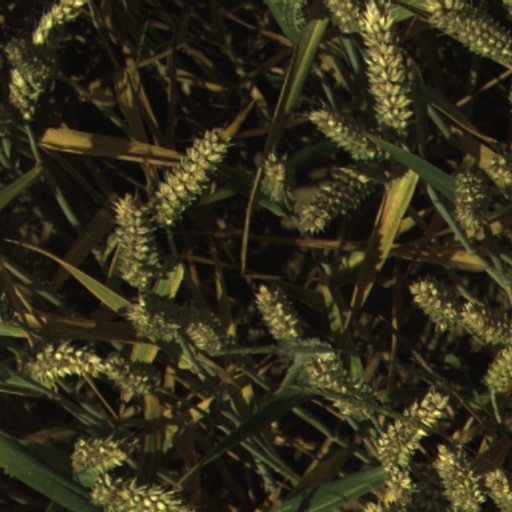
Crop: wheat